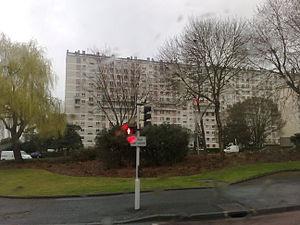
HLM à Angers/Belle-beille (Montesquieu).
Belle-Beille est un quartier angevin créé dans les années 1950. Il compte environ 13 500 habitants dans les années 2000.